Antoni Morell Mora

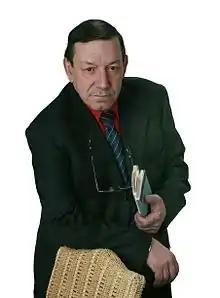

Antoni Morell Mora (14 December 1941 – 5 January 2020) was a Spanish-born Andorran diplomat, civil servant, writer and lawyer.